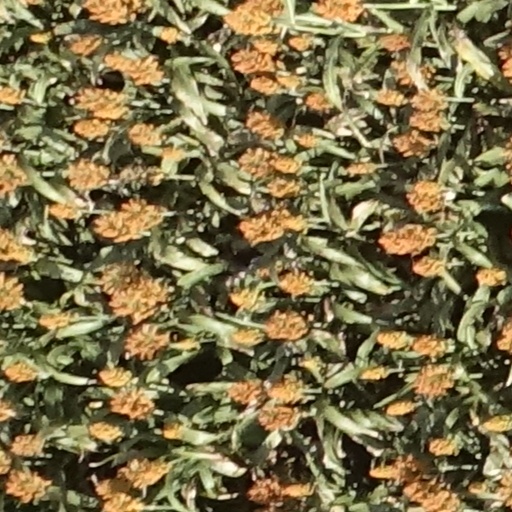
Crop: sorghum